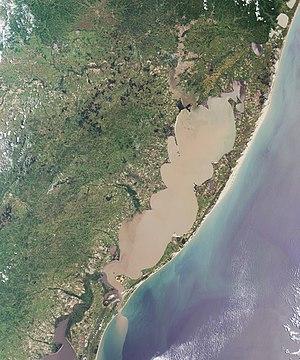
Une lagune est une étendue d'eau généralement peu profonde séparée de la mer par un cordon littoral. Souvent constitué de sable fin, ce cordon se modifie naturellement, il est vulnérable aux assauts de la mer et à diverses formes d'artificialisation. Les lagunes sont parfois appelées étangs littoraux.
Porto Alegre est la capitale de l'État du Rio Grande do Sul, au Brésil, sise entre le rio Guaíba et ses nombreuses îles, et plusieurs morros couverts de végétation, et composée de quatre-vingt-quatre quartiers. La ville est agrémentée de parcs et de rues arborées, notamment dans les quartiers anciens de la Cidade Baixa. En outre, la municipalité possède une réserve biologique, autour de la plage du quartier de Lami, sur le fleuve, ce qui lui vaut d'avoir une des plus grandes concentrations urbaines d'oiseaux du pays. Son nom signifie littéralement « Port joyeux ».
La lagoa dos Patos, « lagune des Canards » en français, est la plus grande lagune du Brésil et la deuxième d'Amérique latine. Elle se situe dans l’État du Rio Grande do Sul. Elle s'étend sur 265 km de longueur du nord-est au sud-ouest, parallèlement à l'océan Atlantique, sa superficie est de 10 000 km².